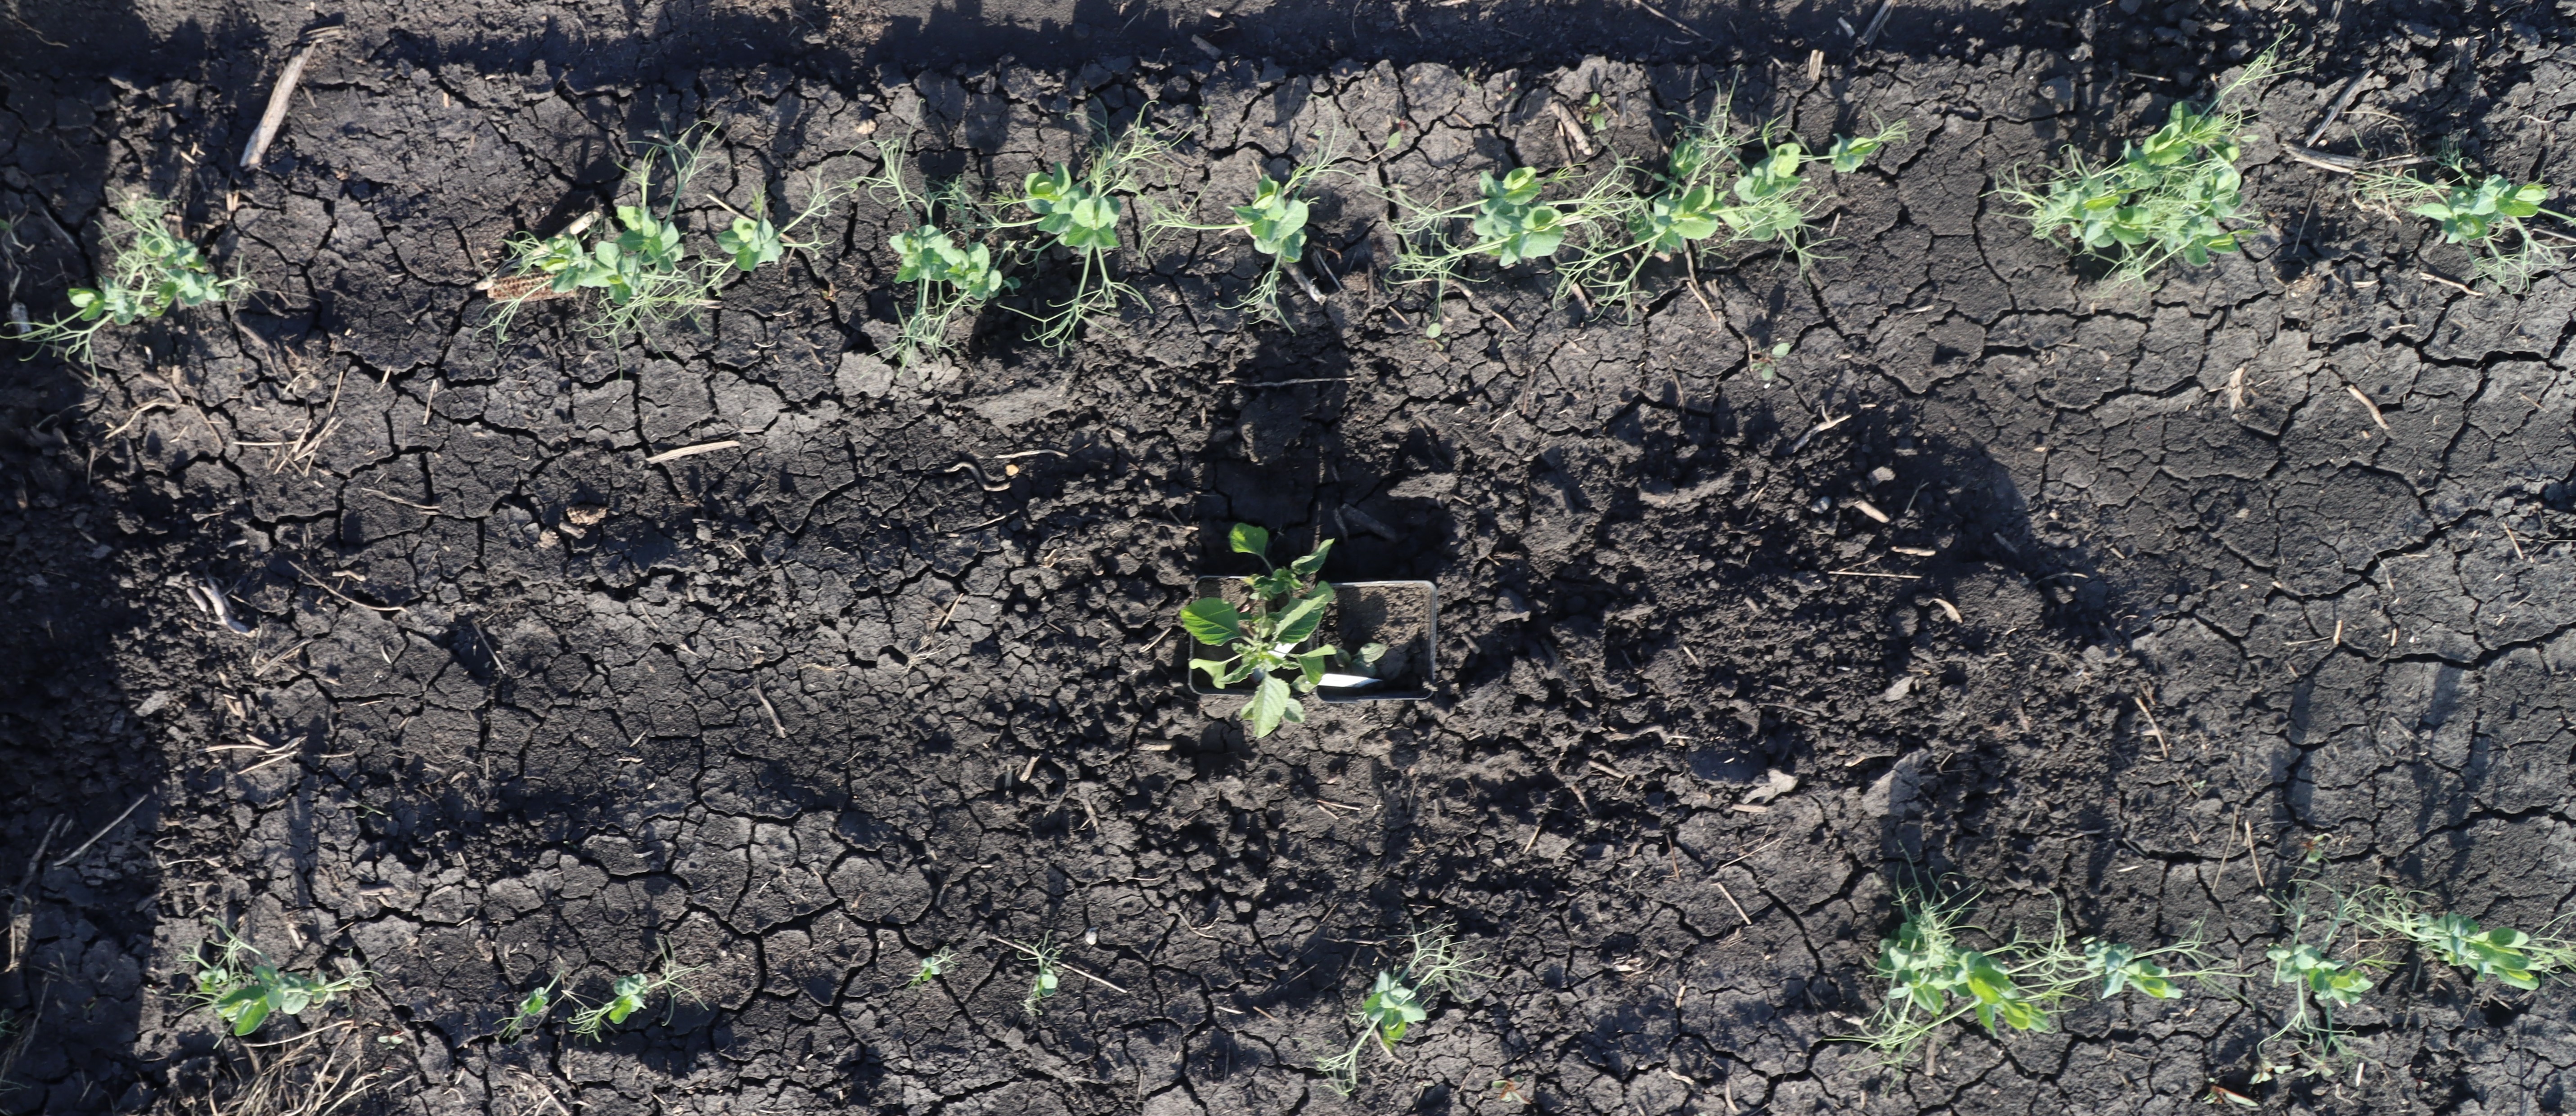
Crop: Field pea
Objects: Redroot Pigweed, Field Pea, Field Pea, Field Pea, Field Pea, Field Pea, Field Pea, Field Pea, Field Pea, Field Pea, Field Pea, Field Pea, Field Pea, Field Pea, Field Pea, Field Pea, Field Pea, Field Pea, Field Pea, Field Pea, Field Pea, Field Pea